Jason Witten

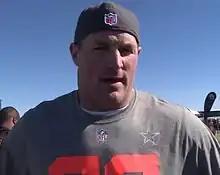
Witten at the 2015 Pro Bowl

During the season opener against the New York Giants, Witten had two receiving touchdowns in the 36–31 victory. In the next game against the Kansas City Chiefs, Witten surpassed Shannon Sharpe with the second most receptions as a tight end in NFL history. His three catches during the game brought his career total to 817.